Fun Spot Amusement Park & Zoo

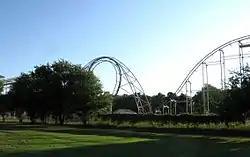
Afterburner rollercoaster

Fun Spot Amusement Park & Zoo was an amusement park located in Angola, Indiana. Although it was small in comparison to parks in neighboring states (such as Cedar Point and Michigan's Adventure), it remained one of the largest parks in the region throughout its existence. It also once boasted the only operating roller coaster (Afterburner) with an inversion in the state of Indiana, until Steel Hawg at Indiana Beach opened in 2008. The park closed its doors in 2008.